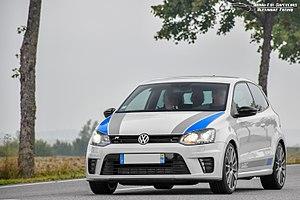
La Volkswagen Polo V est une automobile 5 places de la marque allemande Volkswagen apparue en 2009. Elle succède à la Polo IV. Elle a remporté le trophée européen de la voiture de l'année en 2010.